Broadheath (Altrincham) railway station

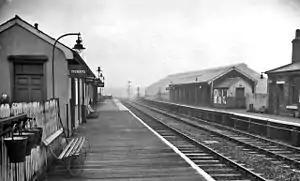
The station in 1962

Broadheath (Altrincham) railway station served Broadheath and the northern part of Altrincham in Cheshire, England, between its opening in 1853 and closure in 1962.